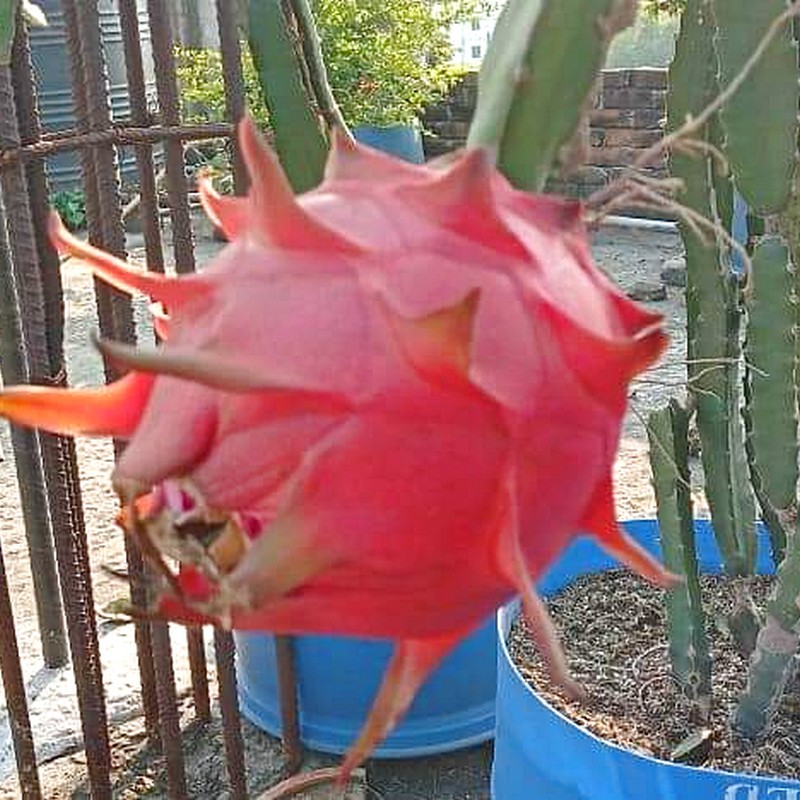
Label: Mature Dragon Fruit